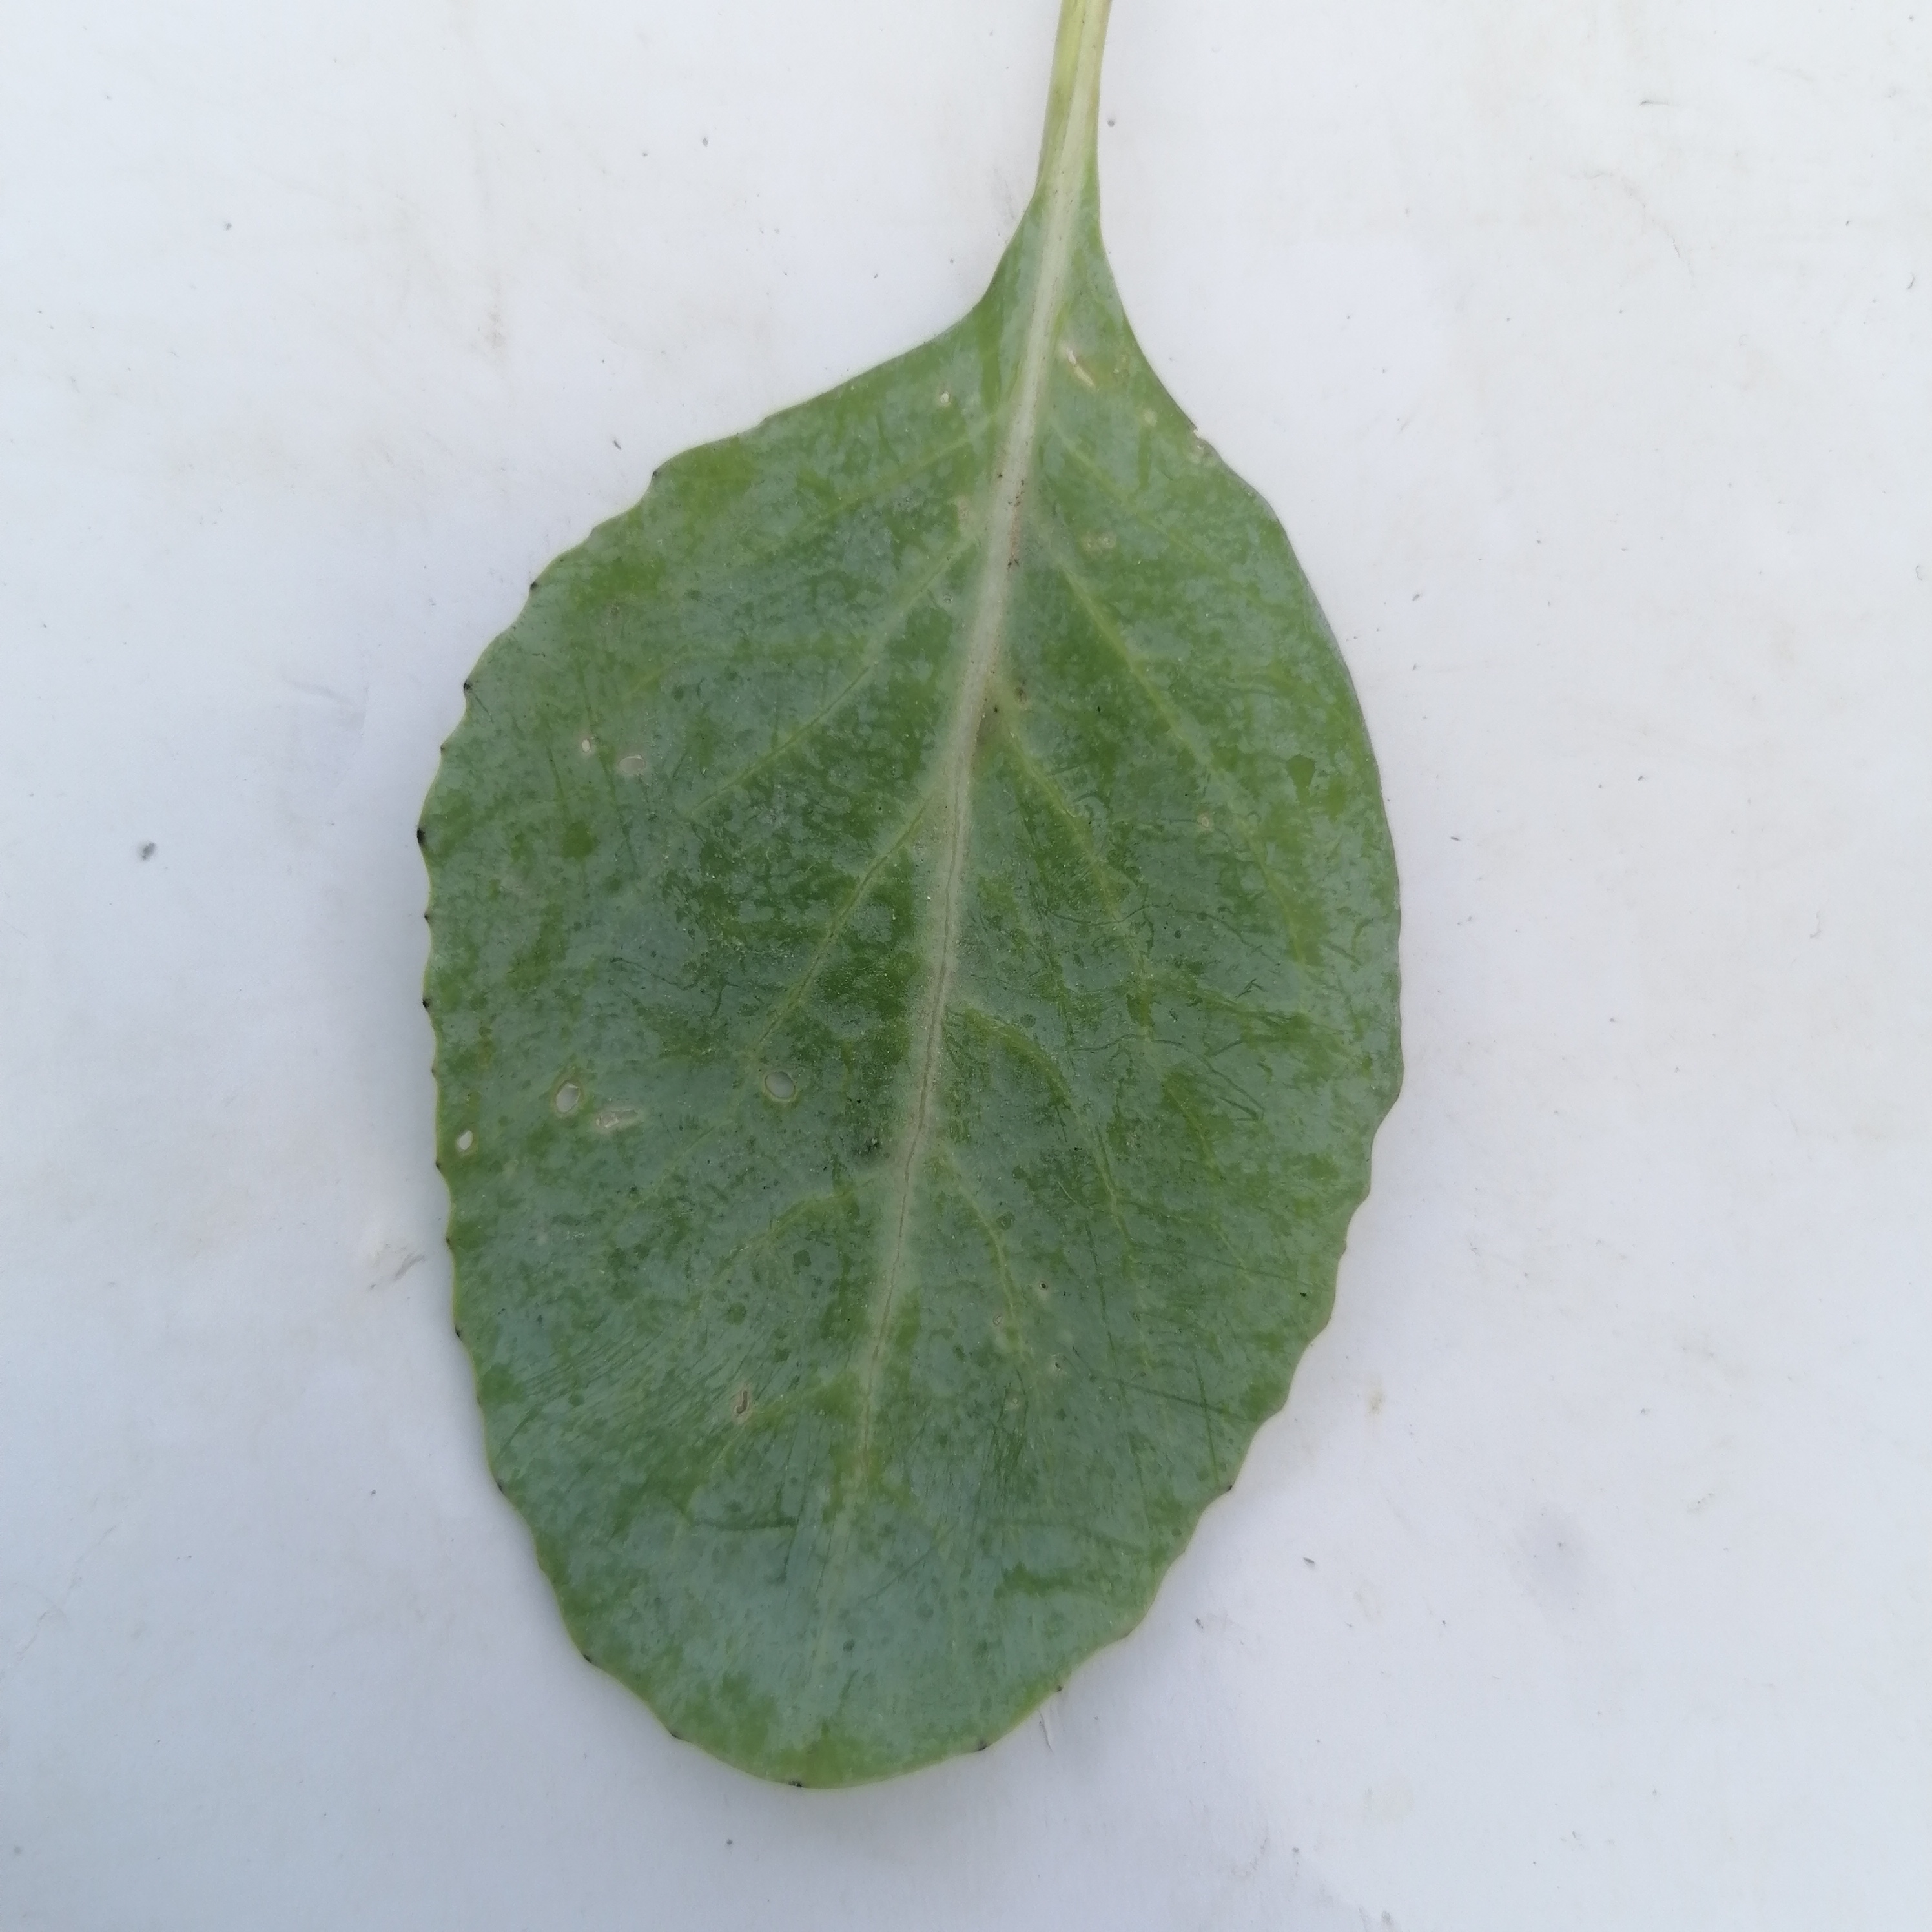
Label: Healthy